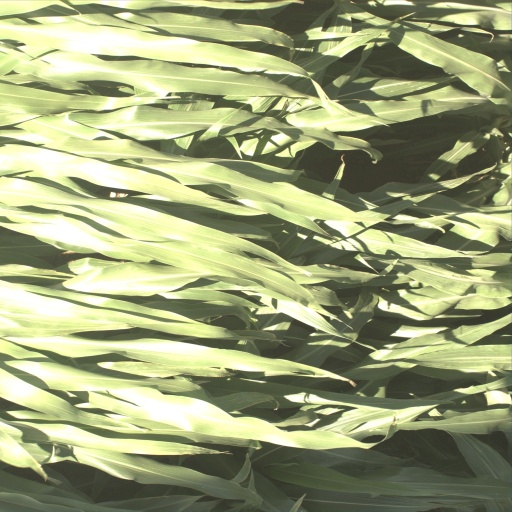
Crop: sorghum